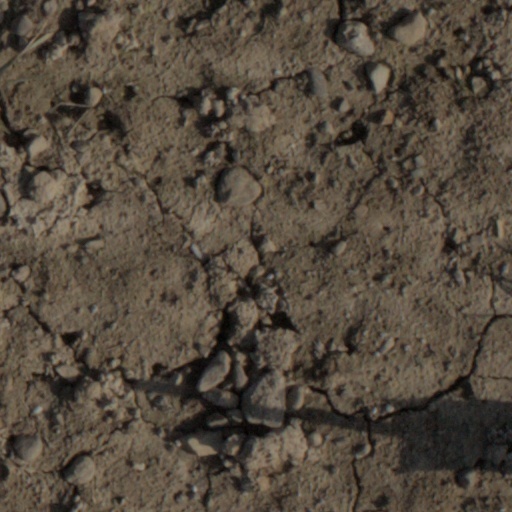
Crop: wheat